ADGB Trade Union School

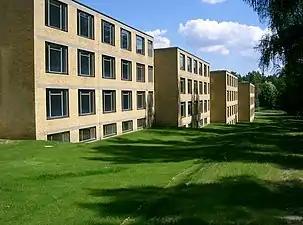
Residential blocks, ADGB Trade Union School

The ADGB Trade Union School ("Bundesschule des Allgemeinen Deutschen Gewerkschaftsbundes" (ADGB)), is a training centre complex in Bernau bei Berlin, Germany. It was built for the former General German Trade Union Federation, from 1928 to 1930. It is a textbook example of Bauhaus functionalist architecture, both in the finished product and in the analytical and collaborative approach used to develop the design and complete the project. Next to the Bauhaus Dessau building, it was the second-largest project ever undertaken by the Bauhaus.